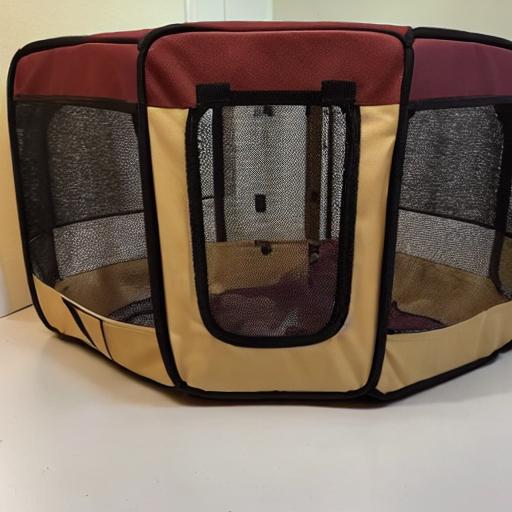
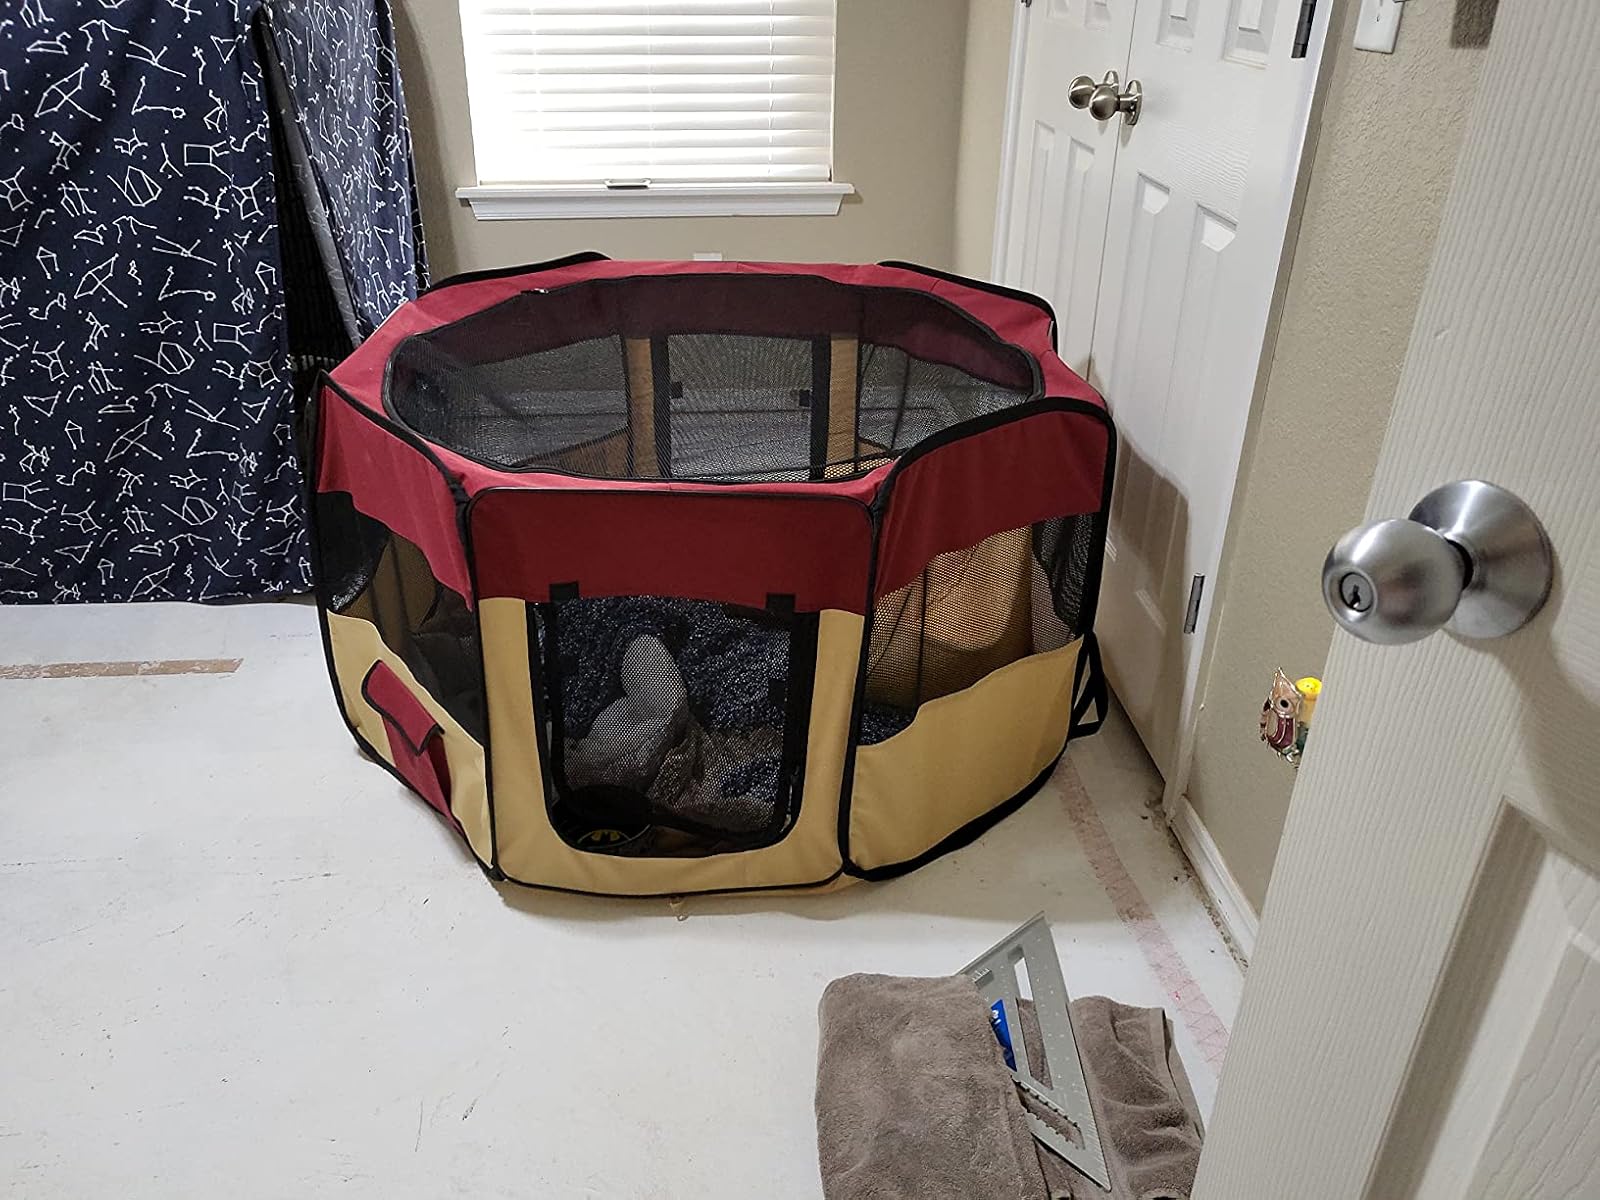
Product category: items_kennel
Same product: no